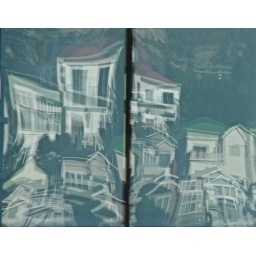
Bizarre reflections of the historic houses of the harbourside surburb of Mt Victoria in the windows of Te Papa museum, Wellington harbour, New Zealand